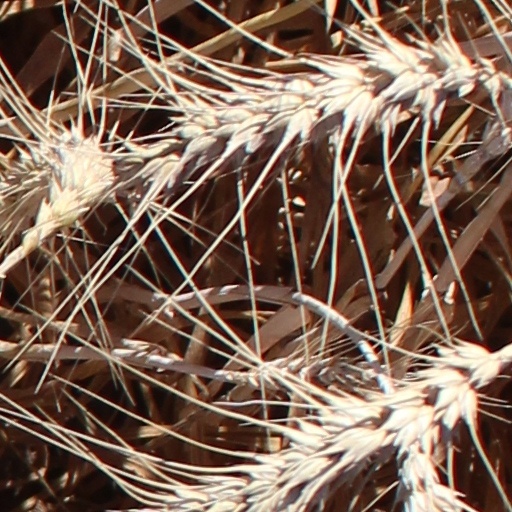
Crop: wheat